Postage stamps and postal history of Tripolitania

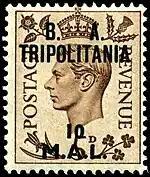
A British stamp overprinted "B.A. TRIPOLITANIA", 1950

The first stamps inscribed for the colony were the semi-postal "Colonial Institute issue" in 1926, followed by several sets of airmail stamps, from 1931 to 1933. October 1934 saw the only regular Tripolitanian stamps issued, a set of six (along with six more airmail) promoting the 2nd Colonial Arts Exhibition. In 1934 Tripolitania, Cyrenaica and Fezzan were united as the Italian colony of Libya.